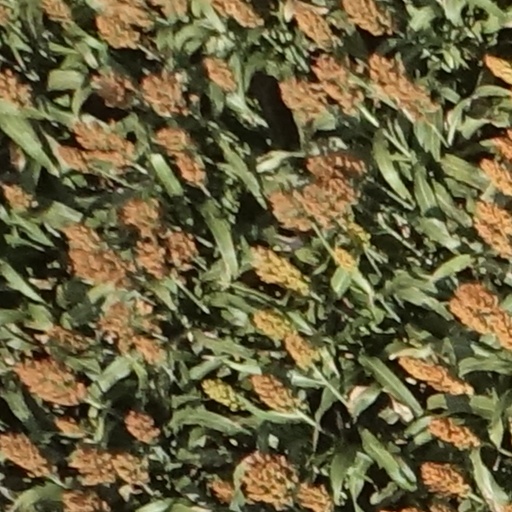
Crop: sorghum